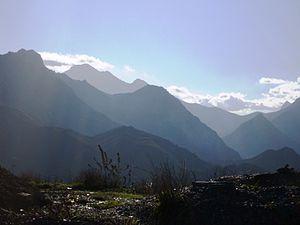
Vue sur Jerjer depuis Tacekkirt At Bu Yusef
Le parc national du Djurdjura, est un parc national algérien, situé dans la wilaya de Bouira, en Kabylie, au Nord de l'Algérie. Le parc abrite de vastes forêts, des gorges et des gouffres, où vit une faune très riche.
Abi Youcef, en kabyle: At Bu Yusef, est une commune de la wilaya de Tizi-Ouzou, dans la région de Grande Kabylie en Algérie.